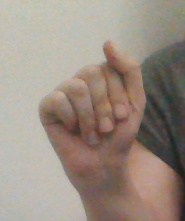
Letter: saad